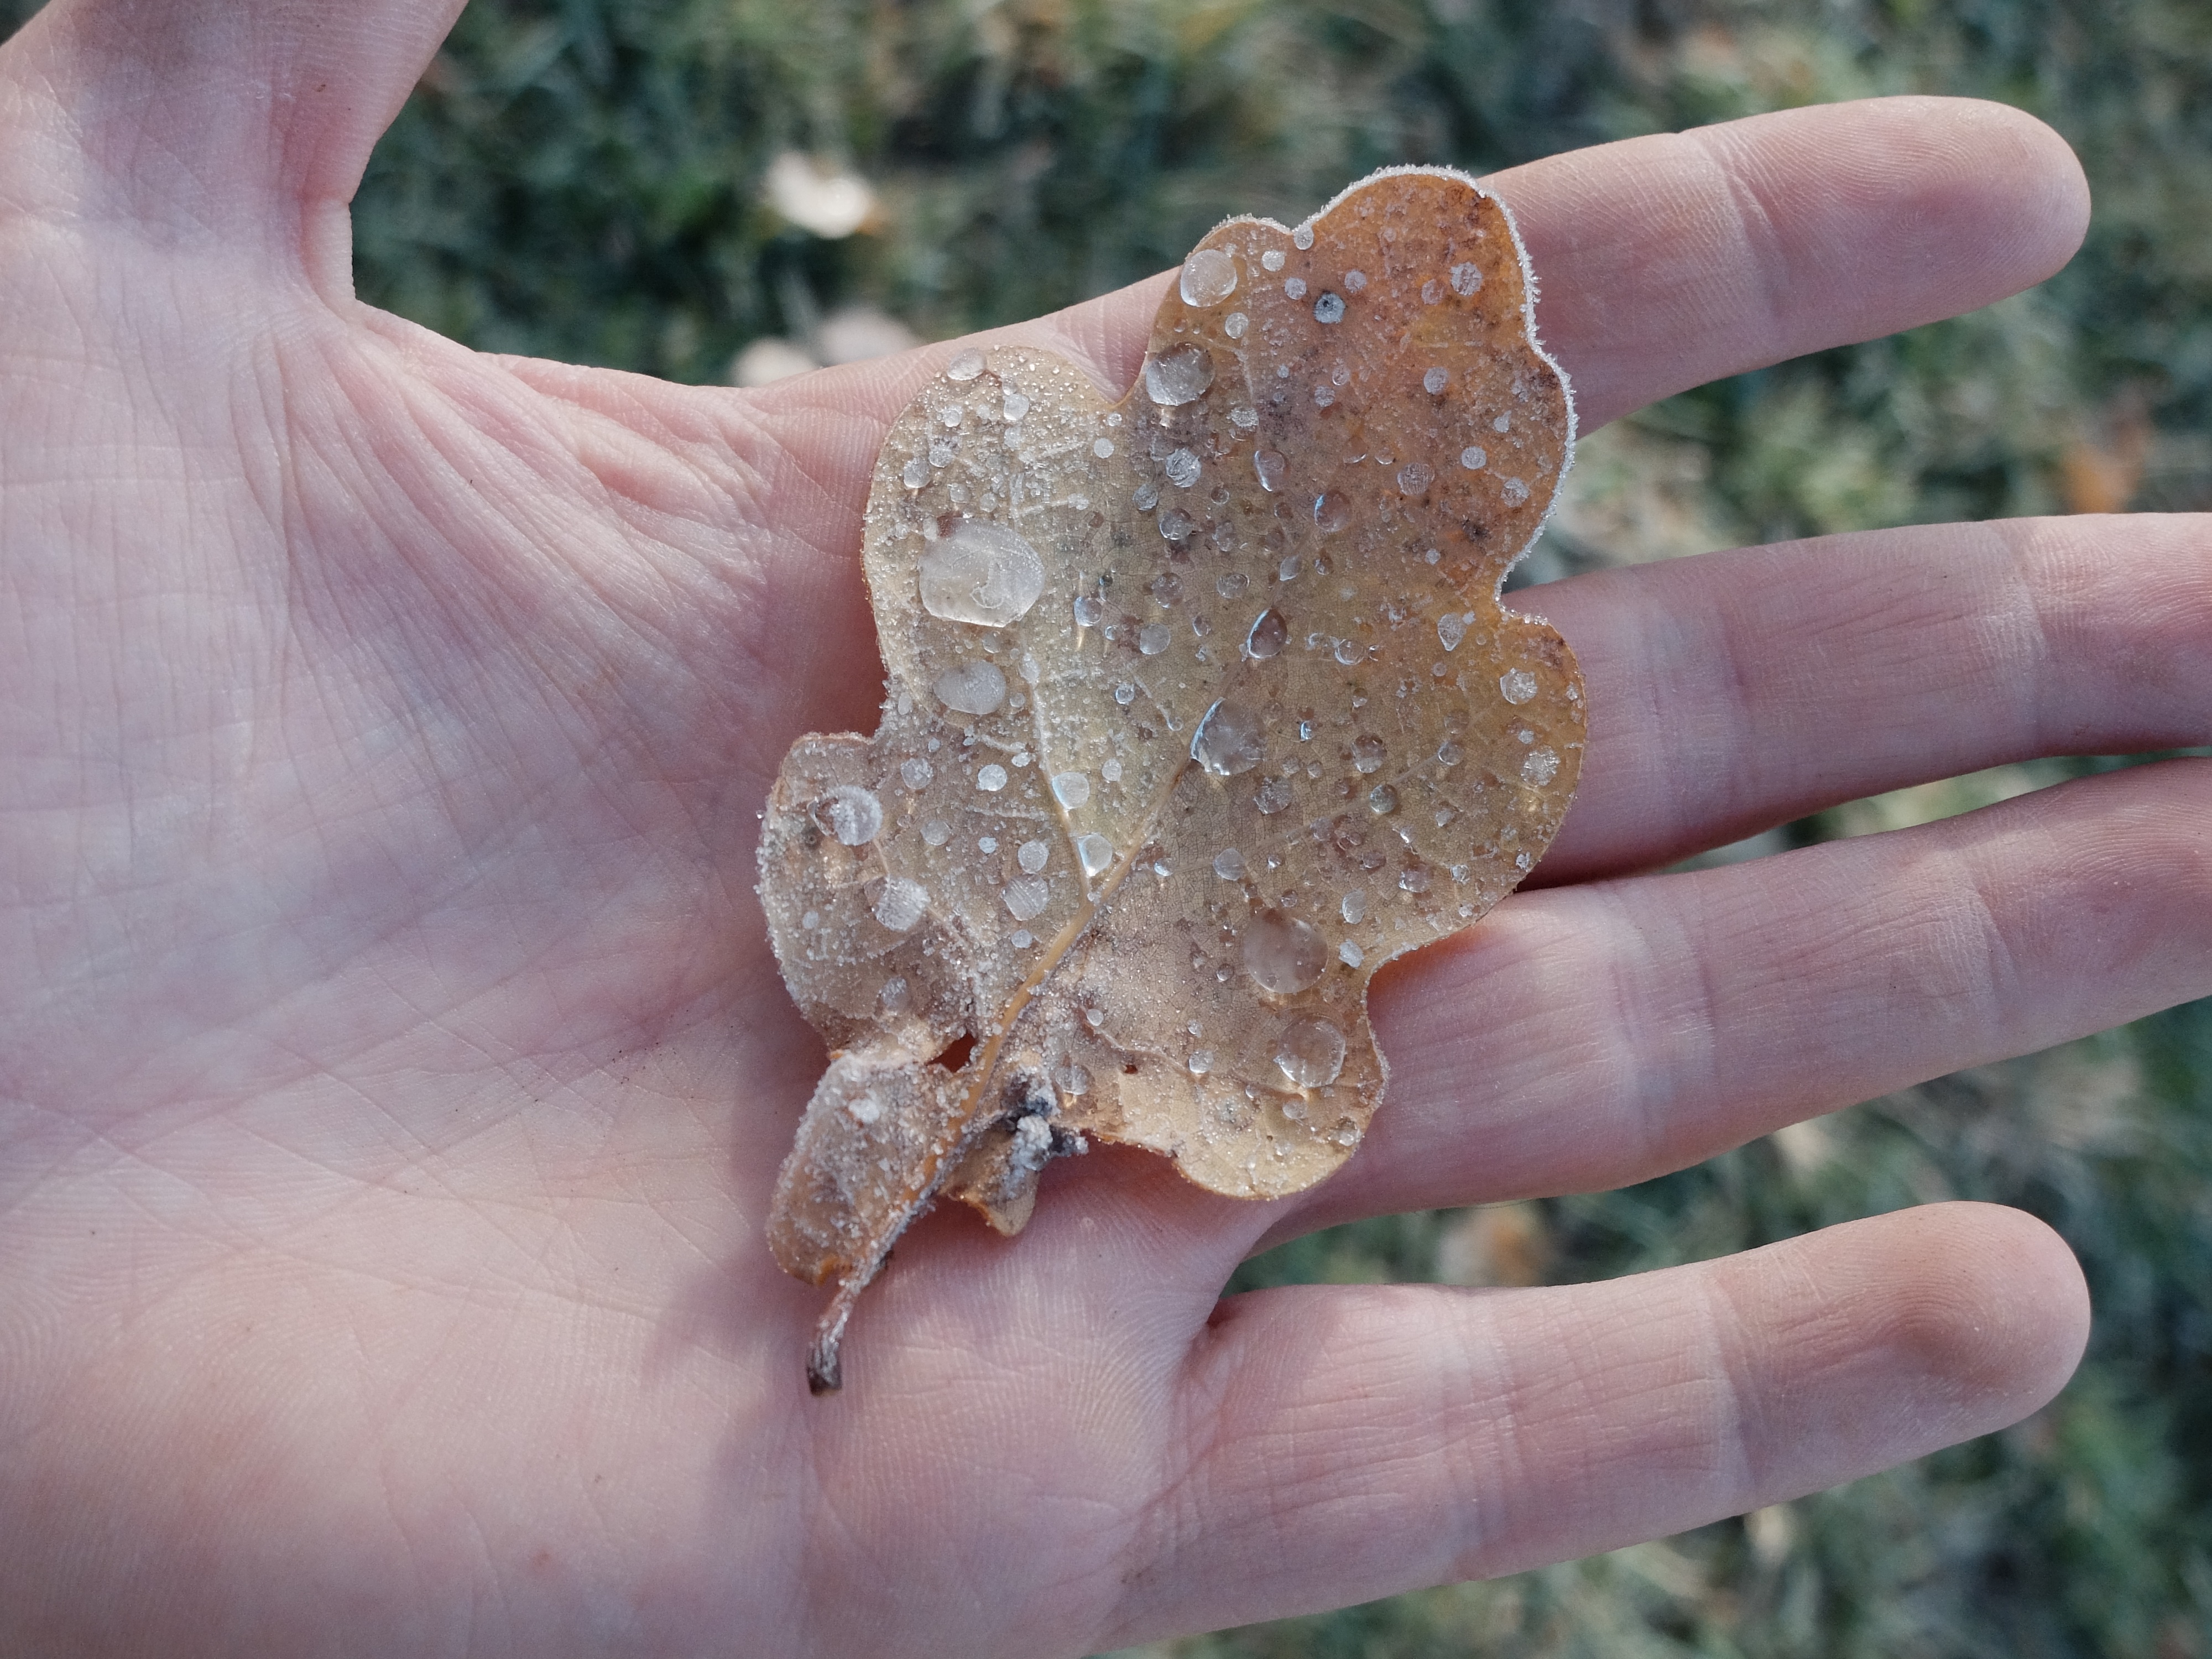
hand, leaf, finger, insect, moth, fauna, invertebrate, close up, macro photography, moths and butterflies